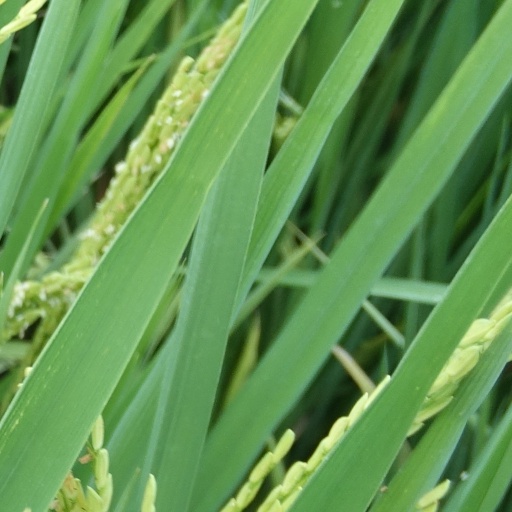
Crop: rice